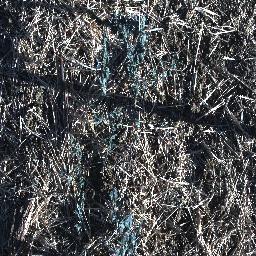
Label: prickly_acacia